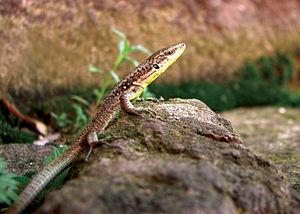
Darevskia rostombekowi est une espèce de sauriens de la famille des Lacertidae.